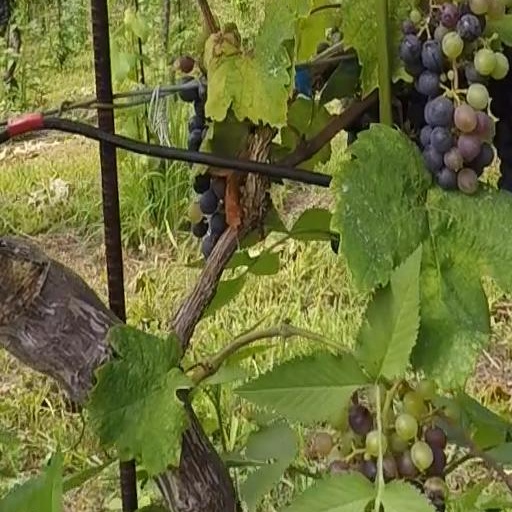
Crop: grape